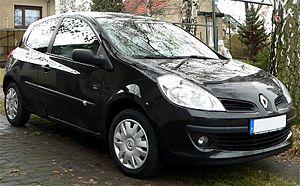
La Renault Clio est une gamme d'automobile polyvalente du constructeur français Renault. Elle est lancée en 1990 et remplace la Renault Supercinq, puis en 1998, en 2005, renouvelée en 2012 et en 2019.